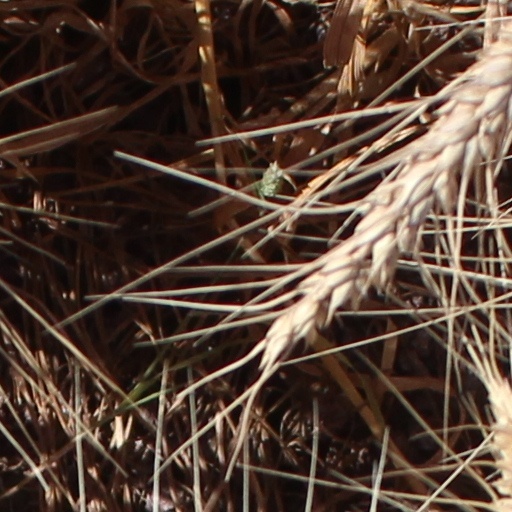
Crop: wheat